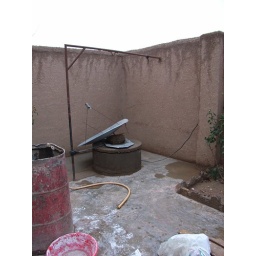
Shallow water well in new house